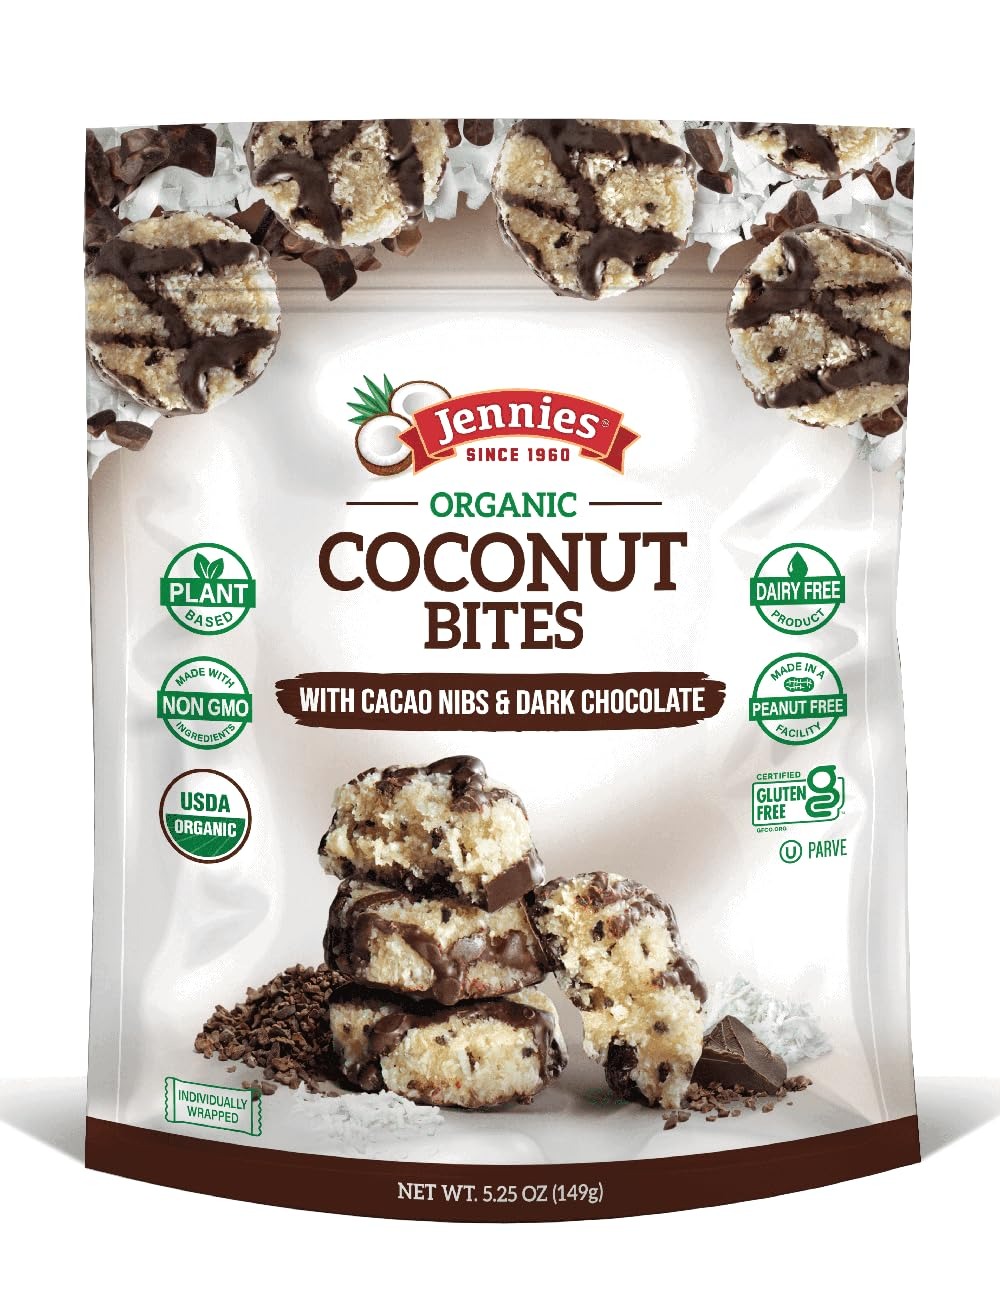
Item Name: Jennies Organic Coconut Bites with Cacao Nibs and Dark Chocolate, 5.25oz | Gluten Free | Peanut Free | Dairy Free | Non GMO
Bullet Point 1: DECADENT INDULGENCE - Experience the irresistible combination of rich chocolate and sweet coconut in every bite. We start with our moist, tender Coconut and blend it with crunchy cacao nibs and rich dark chocolate to create a decadent and satisfying snack!
Bullet Point 2: BETTER FOR YOU - Feel good about your snacking choices with Jennie's Organic Coconut Bites. The satisfying chewy texture and the flavors of rich chocolate, goji and cranberries combine together for great taste and nutritional value that will keep you feeling satisfied and satiated.
Bullet Point 3: INDIVIDUALLY WRAPPED - Each coconut bite is individually wrapped and packed in a resealable bag, preserving their chewy, moist texture and ensuring ultimate freshness with every mouthwatering bite. These bite sized chews provide a convenient on the go snack for work, school and outings.
Bullet Point 4: ALLERGY FRIENDLY SNACK – Jennies Organic Coconut Bites are vegan, gluten free, dairy free, and soy free making a delicious allergy friendly treat for any with sensitivities.
Bullet Point 5: VERSATILE TREAT - Enjoy our coconut bites as a standalone snack, pair them with your favorite hot or cold beverage, or use them to create delightful desserts. The possibilities are endless!
Value: 10.5
Unit: Ounce

Price: 6.935